Billy Swan

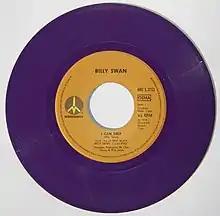
Purple vinyl of Billy Swan single "I Can Help", 1974

William Lance Swan (born May 12, 1942) is an American country singer-songwriter, best known for his 1974 single "I Can Help".